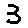
Label: 3